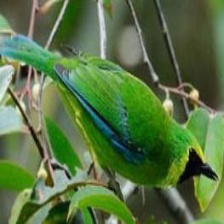
Species: BORNEAN LEAFBIRD
Scientific name: CHLOROPSIS KINABALUENSIS